Sophia Morrison

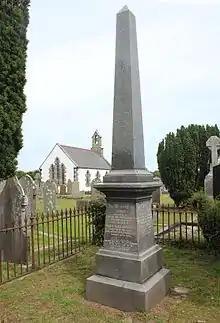
The Morrison family gravestone at Peel

Morrison suffered from increasing deafness, neuralgic headaches and severe problems with her eyes in later life, undergoing operations on the island and in Manchester for the last of these. She died on 14 January 1917, in Peel, from cancer of the intestine.